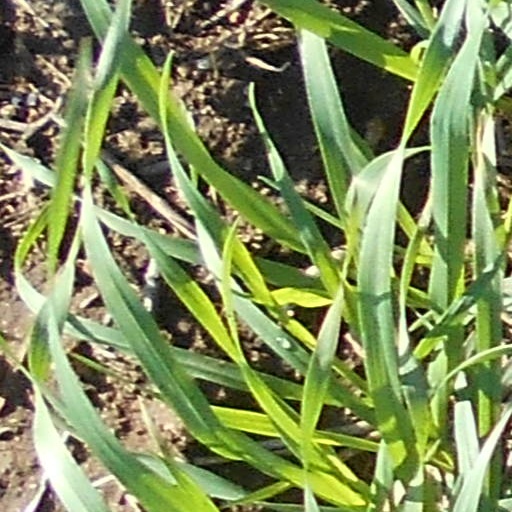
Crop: wheat